Bronx Community College Library

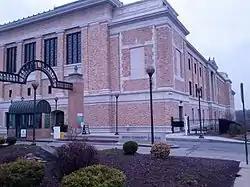
Hall of Fame Terrence view of BCC library

The Bronx Community College Library is located on the campus of Bronx Community College and is a part of the City University of New York system.